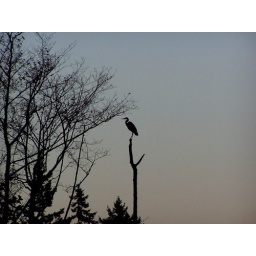
Great blue heron in tree